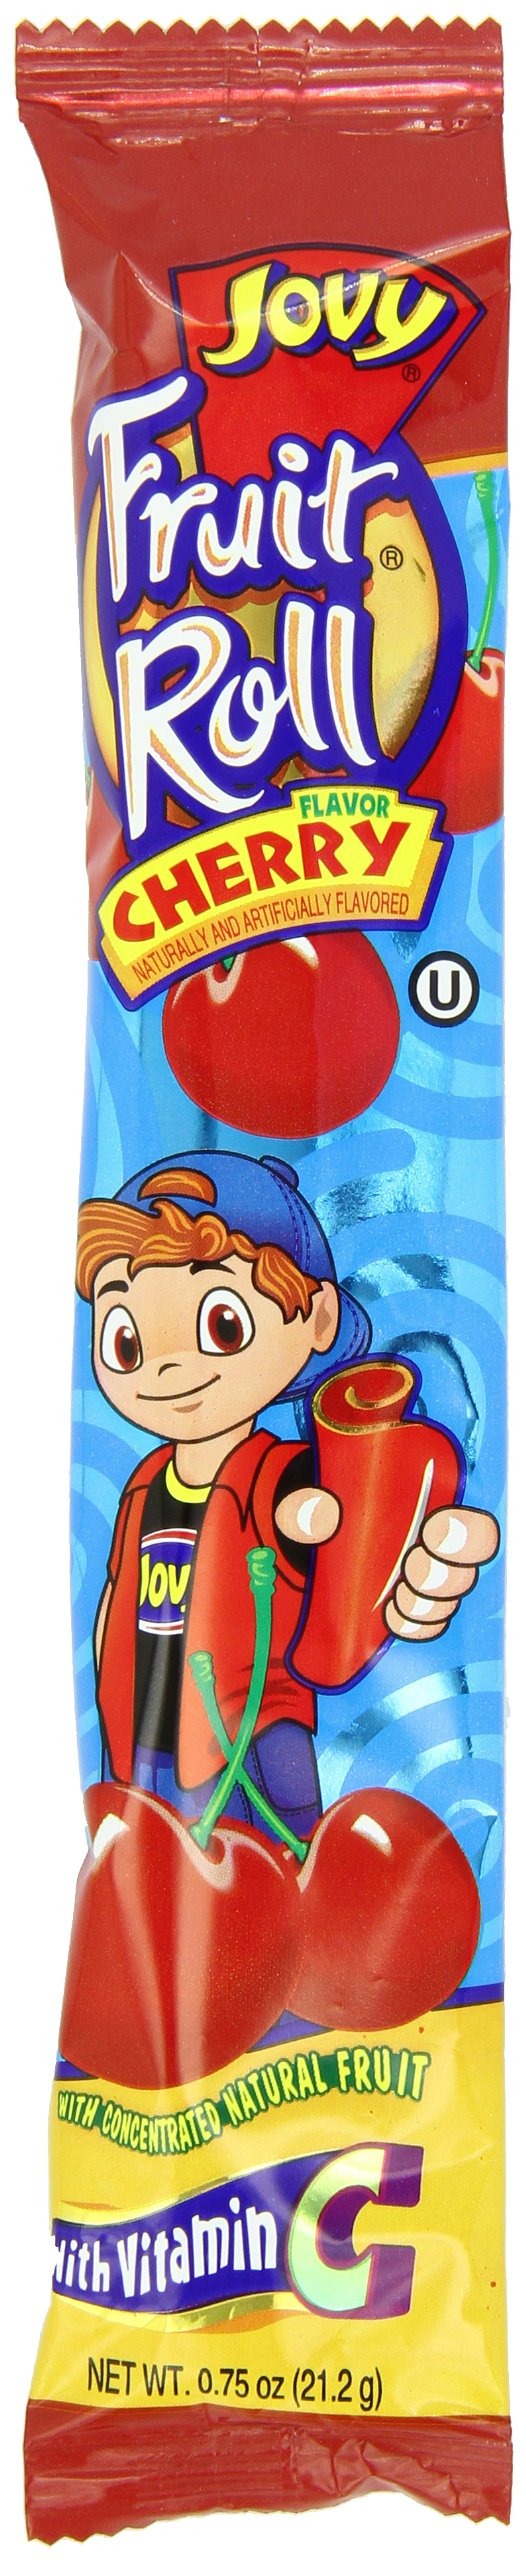
Item Name: Jovy Fruit Roll, Cherry, 0.75 Ounce (Pack of 48)
Bullet Point: Fruit rolls are just the thing to include in a lunch bag
Value: 36.0
Unit: Ounce

Price: 7.095